Norwegian Association for Women's Rights

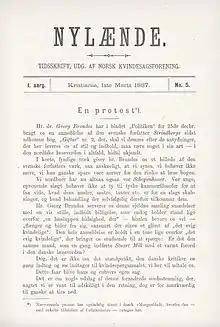
NKF's journal "Nylænde" 1 March 1887 with an article by Camilla Collett

NKF is traditionally the main bourgois-liberal women's rights organization in Norway and applies a human rights approach to its work for gender equality. Today NKF stands for an inclusive, intersectional and progressive liberal feminism and works "to promote gender equality and women's and girls' human rights through political and legal reform within the framework of liberal democracy." NKF describes itself as "an inclusive and non-partisan feminist organization made up of women and men who champion the rights of all girls and women." NKF's main focus is women's political, legal, and human rights, and Harriet Bjerrum Nielsen notes that NKF has "always been liberal and involved in a broad range of issues." NKF focuses on "eliminating attitudes, laws and regulations that are discriminatory towards women and girls and which prevent gender equality".